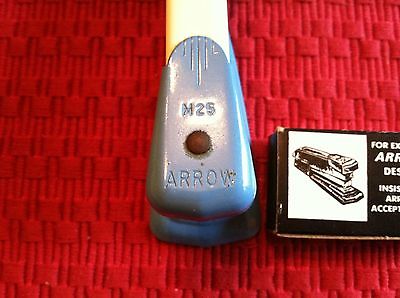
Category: stapler